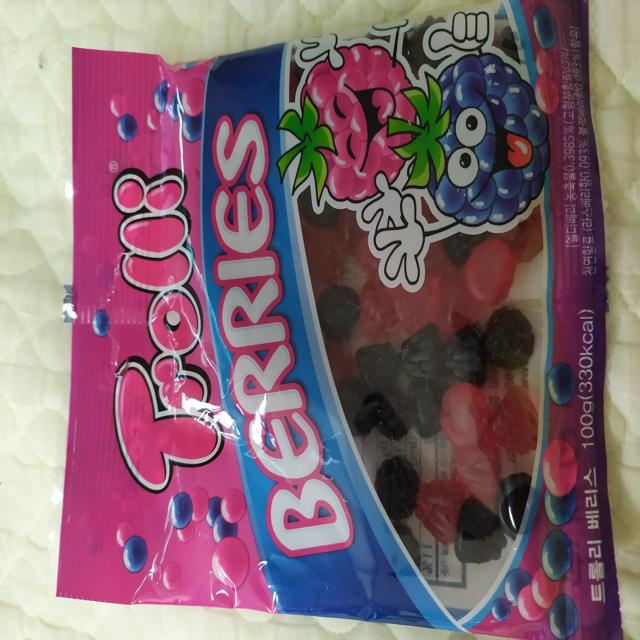
Label: plastics